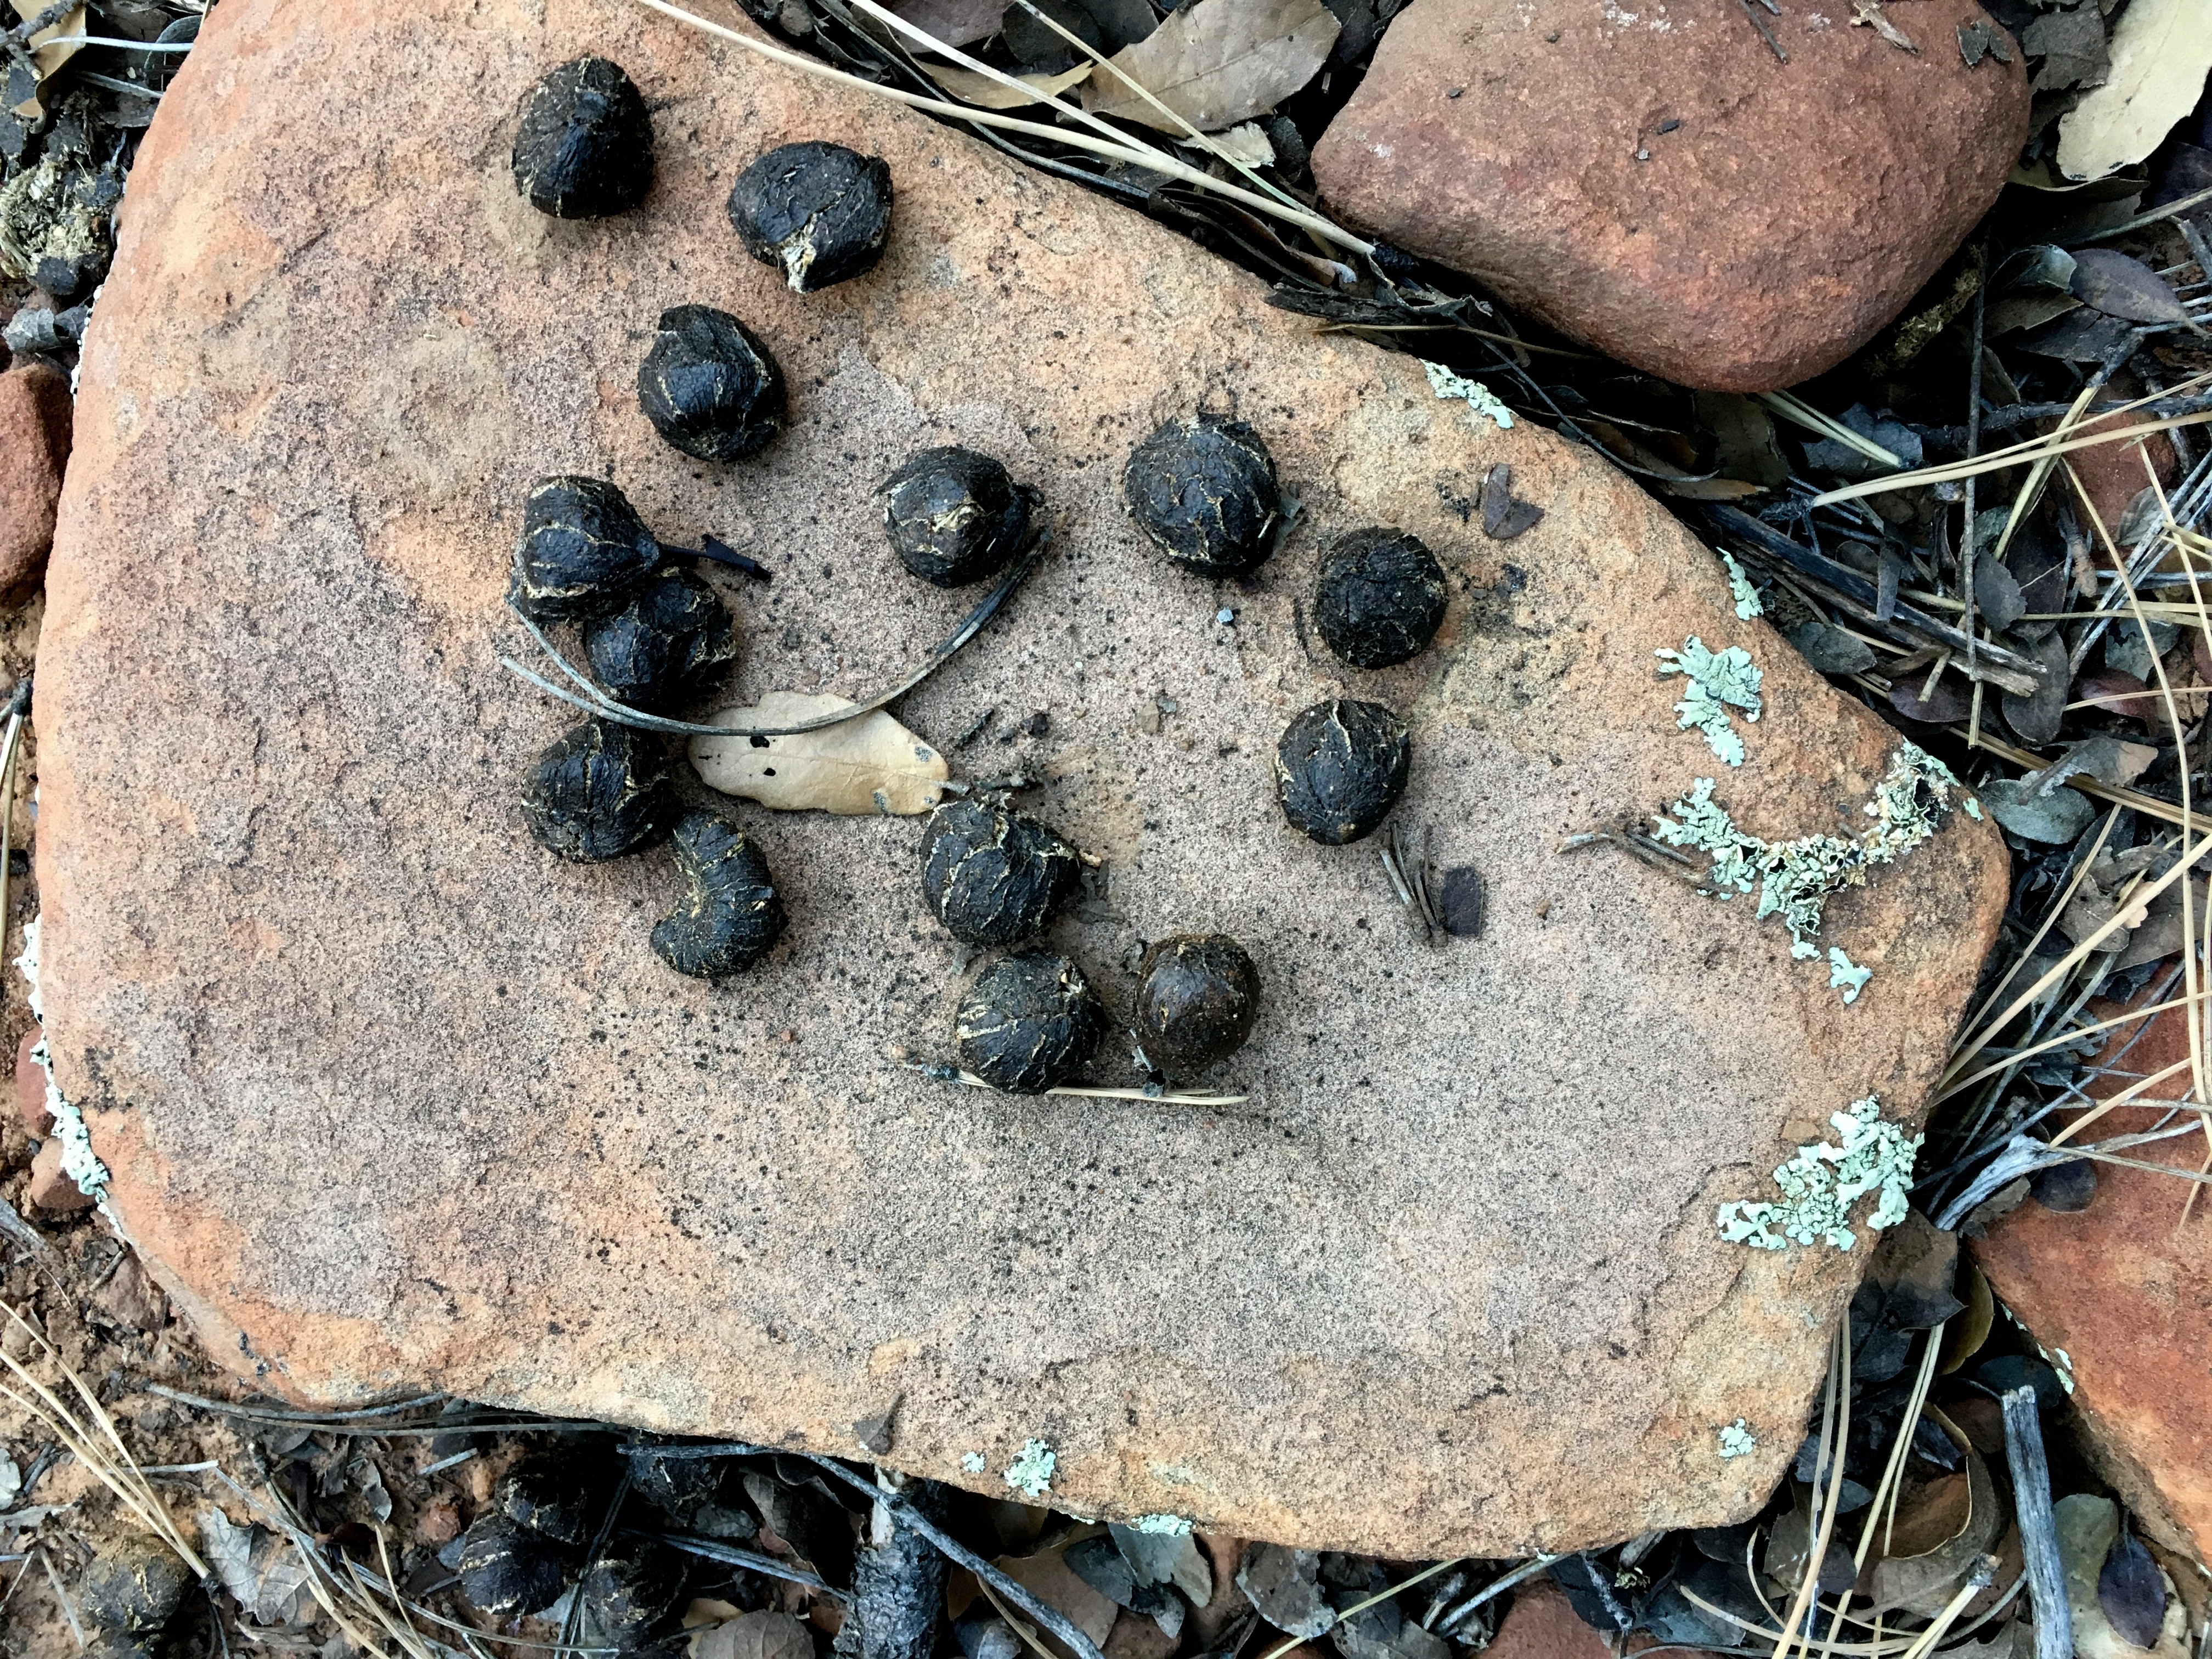
rock, plant, leaf, food, produce, soil